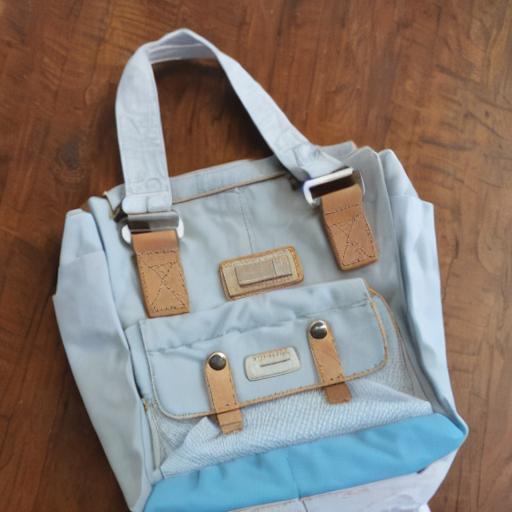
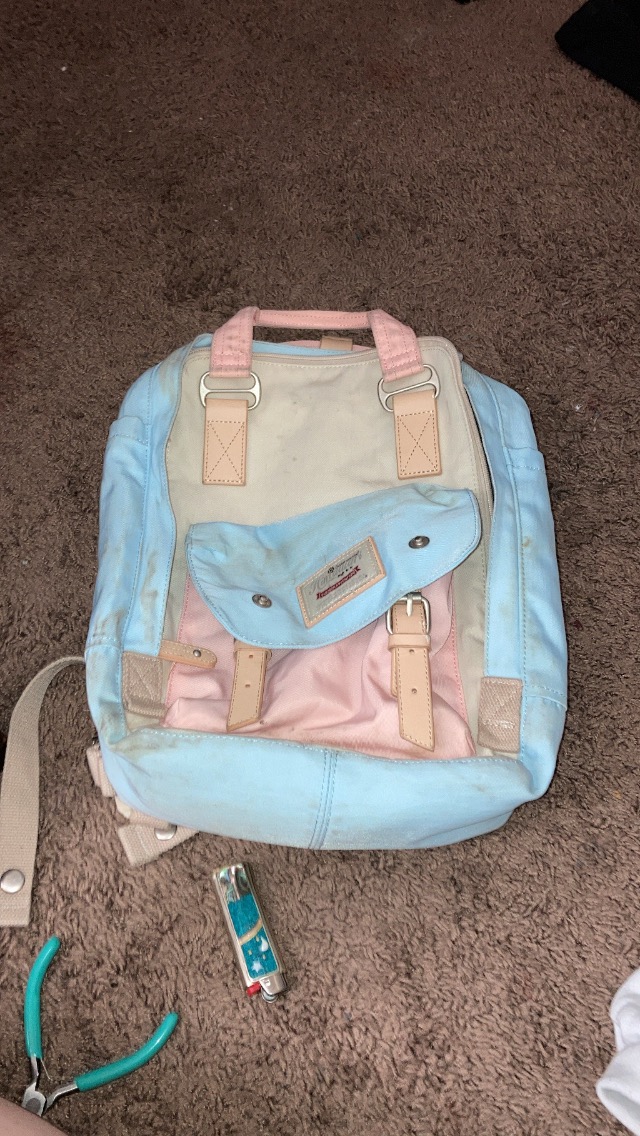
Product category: bag
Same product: no